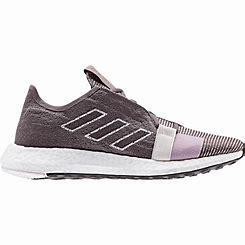
Brand: Adidas
Model: Senseboost Go